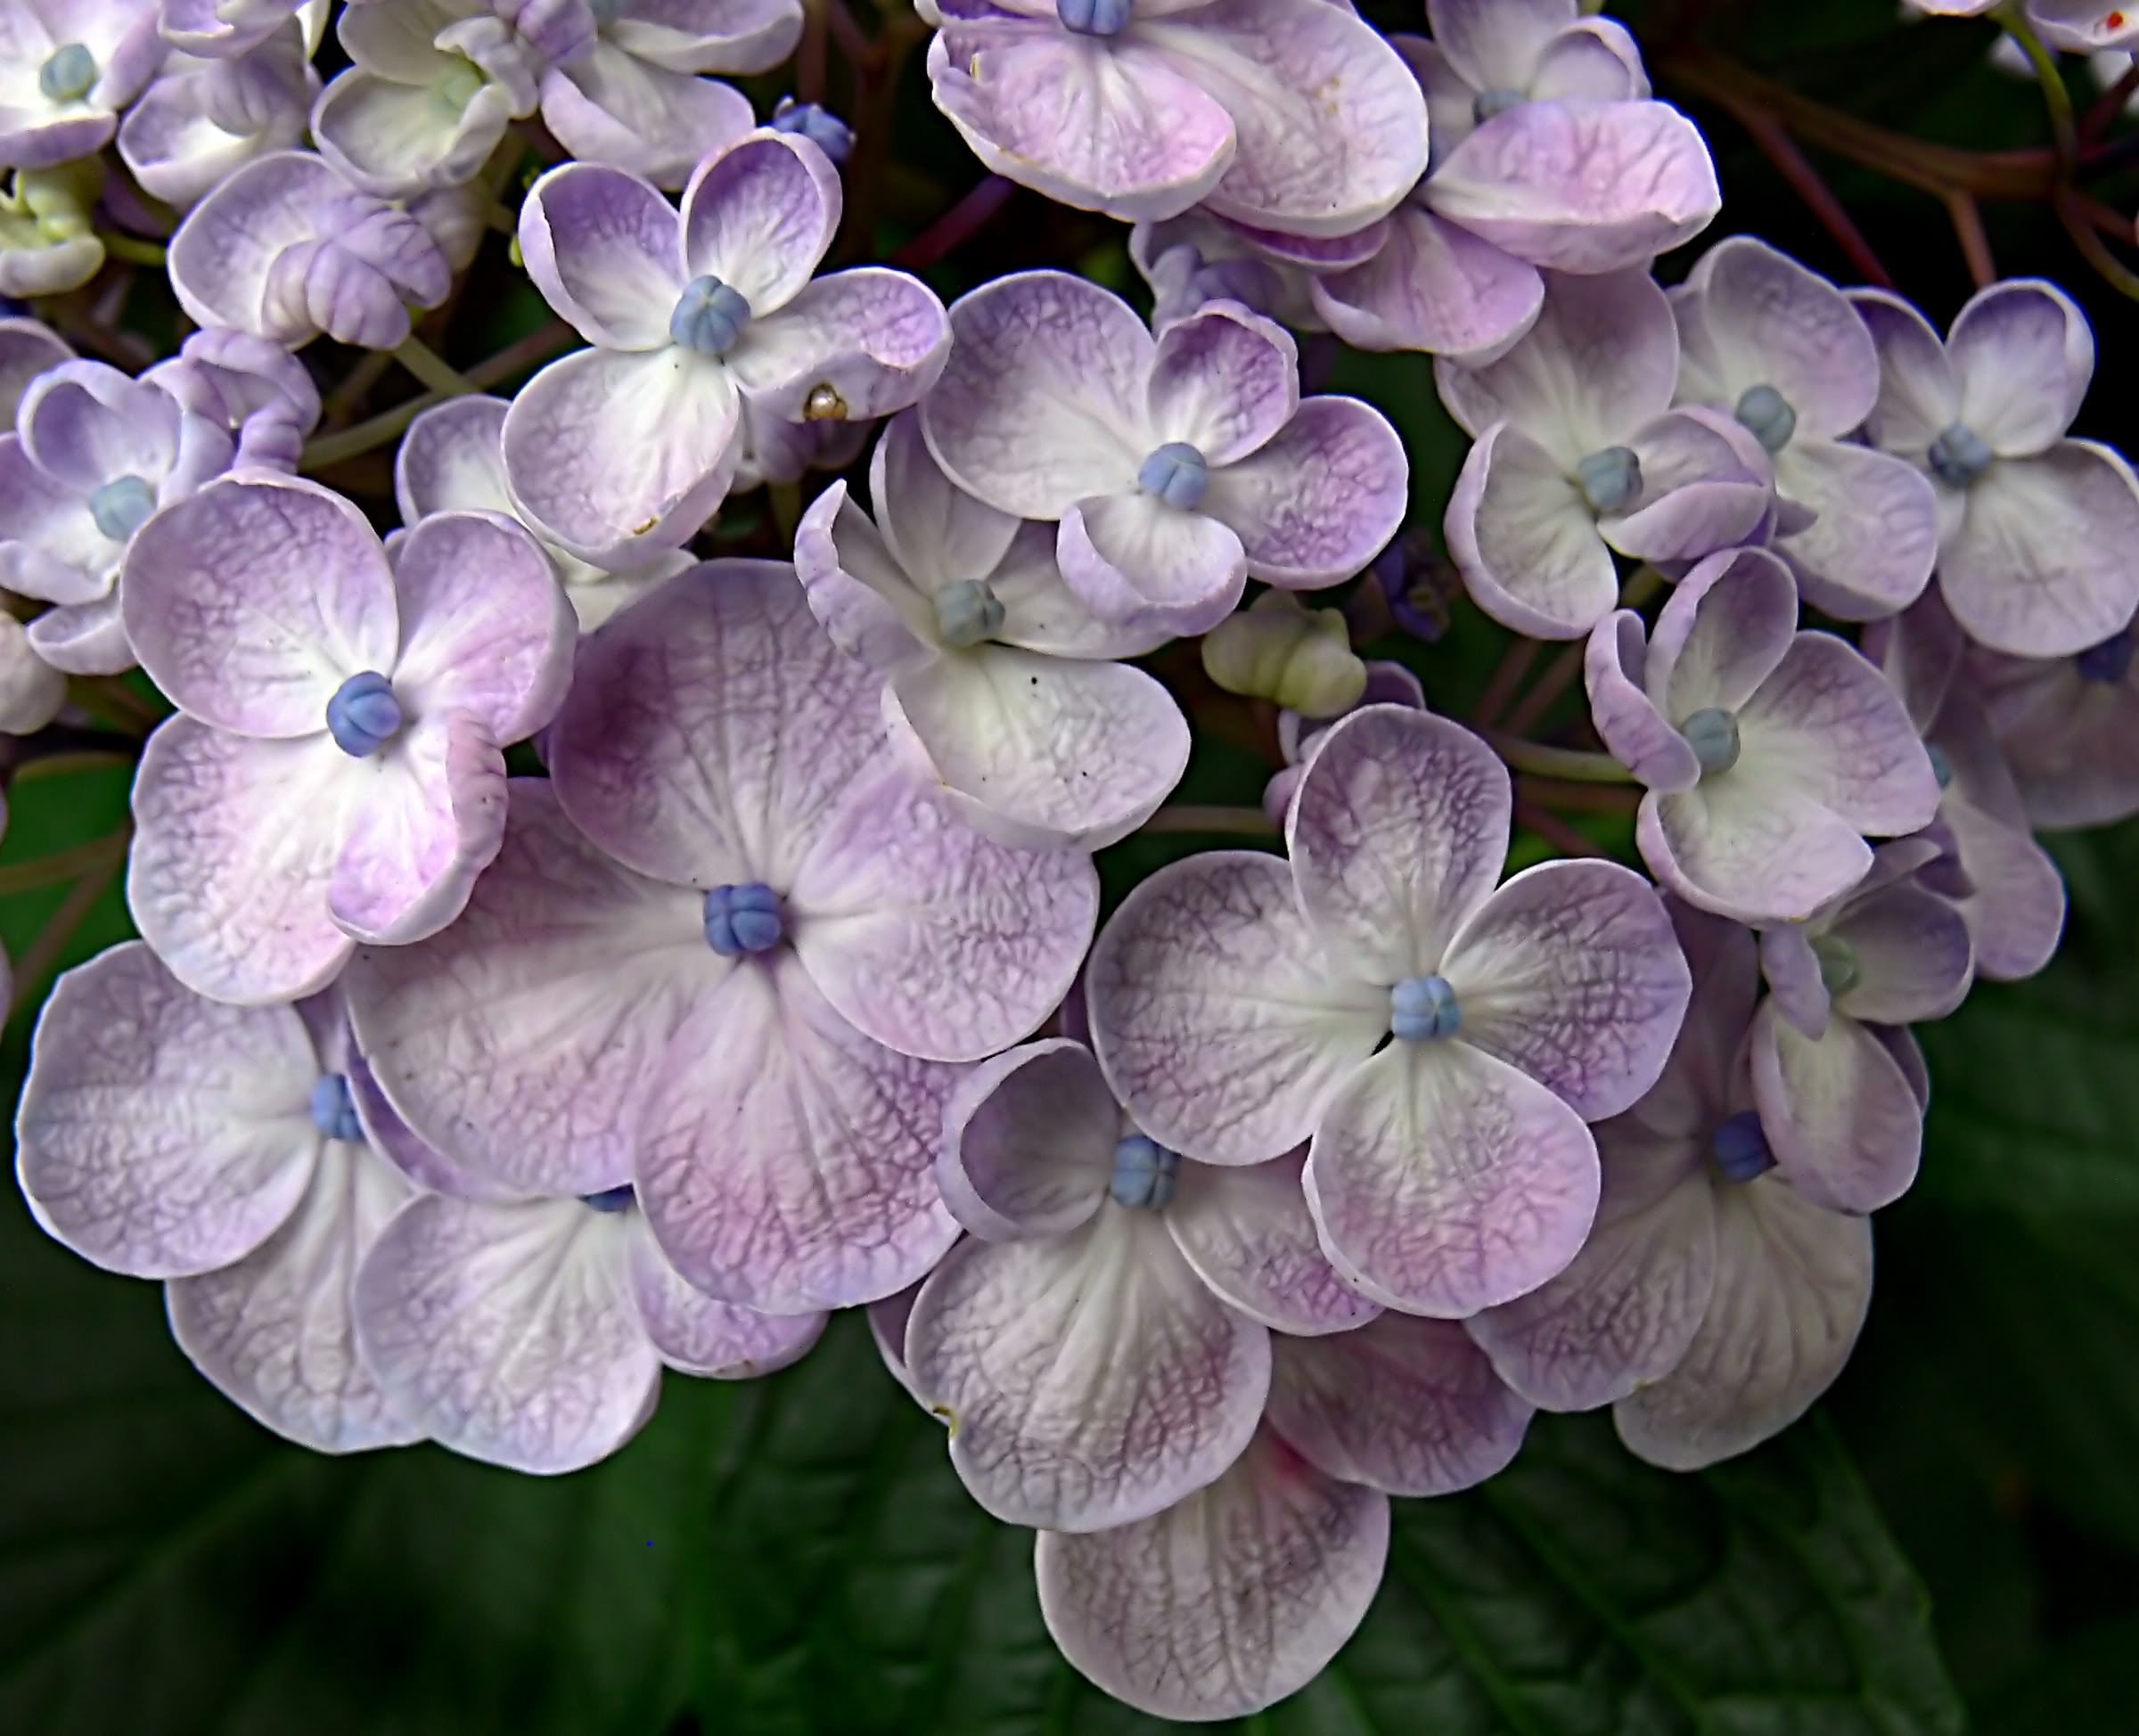
plant, flower, petal, floral, botany, flora, hydrangea, colour, petals, gardens, blooms, flowesr, flowering plant, hydrangeaceae, cornales, annual plant, land plant, hydrangea serrata